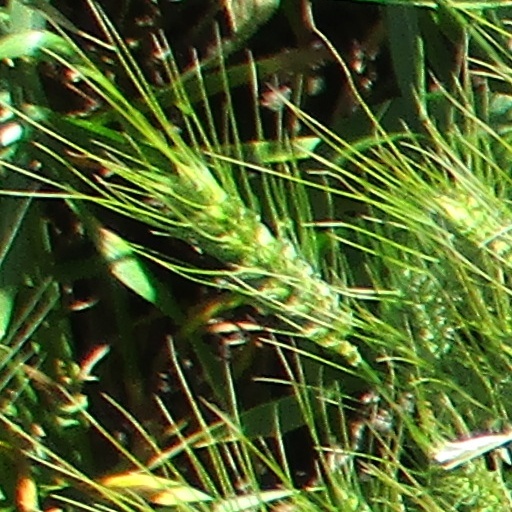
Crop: wheat